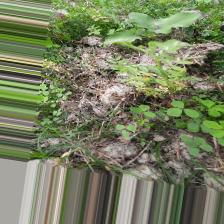
Label: Ascochyta blight